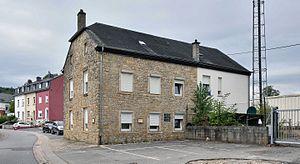
Vue postéro-latérale de la Maison des lutins (Wiichtelhaus) au 11, rue de Bastogne à Beggen, Luxembourg-ville. Lëtzebuergesch: D'Wiichtelhaus zu Beggen, hanne-säitlech gekuckt.